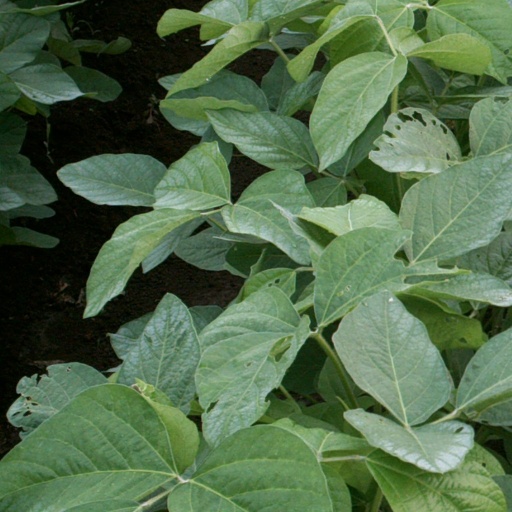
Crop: soybean